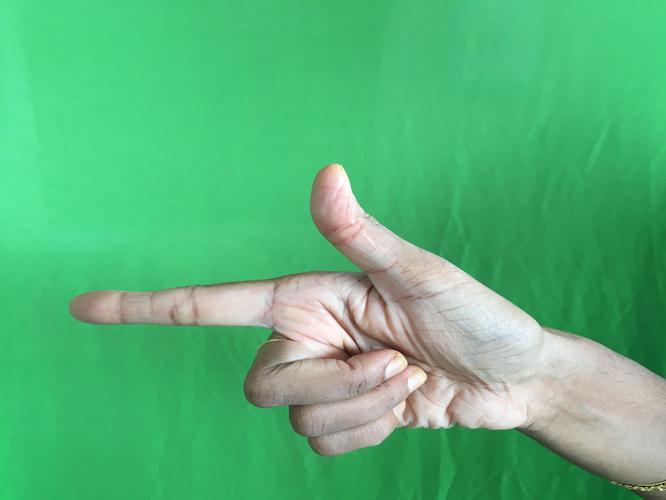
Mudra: Chandrakala
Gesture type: single_hand